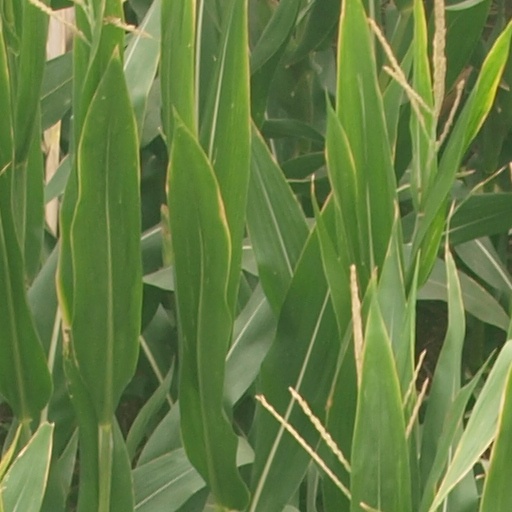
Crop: maize; corn